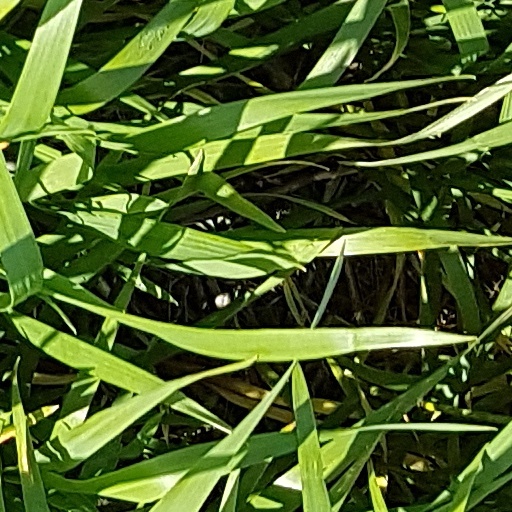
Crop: wheat